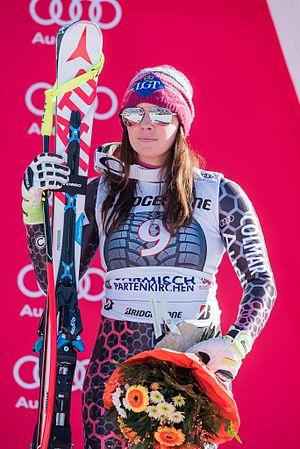
Christina "Tina" Weirather, née le 24 mai 1989 à Vaduz, est une skieuse alpine liechtensteinoise. En Coupe du monde, elle remporte deux fois consécutivement le petit globe de cristal du super-G en 2017 et en 2018, remporte la médaille d'argent du super-G lors des Mondiaux 2017 et s'adjuge la médaille de bronze dans la même discipline lors des Jeux d'hiver 2018 à Pyeongchang, le premier podium olympique de son pays depuis Paul Frommelt à Calgary en 1988. Elle totalise neuf victoires en Coupe du monde et annonce prendre sa retraite sportive à l'issue de la saison 2019-2020.